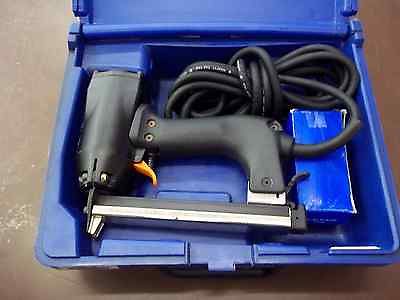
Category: stapler